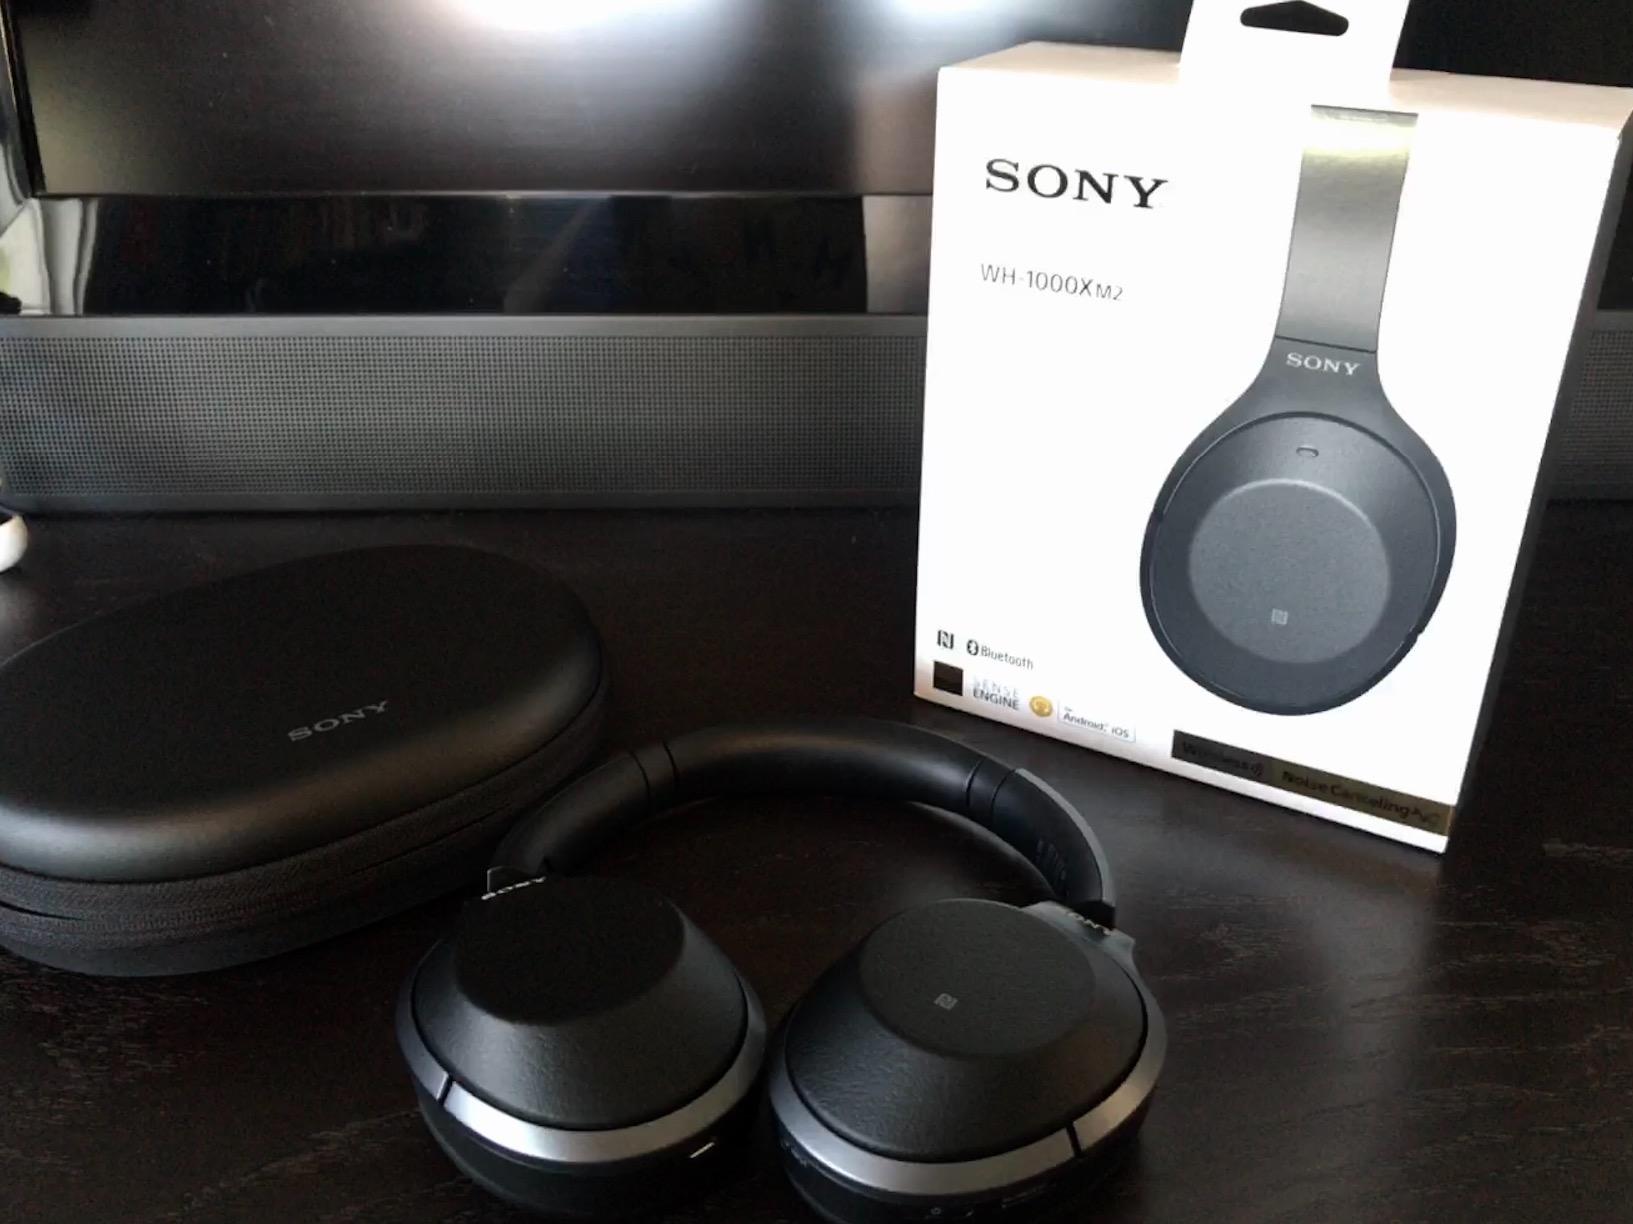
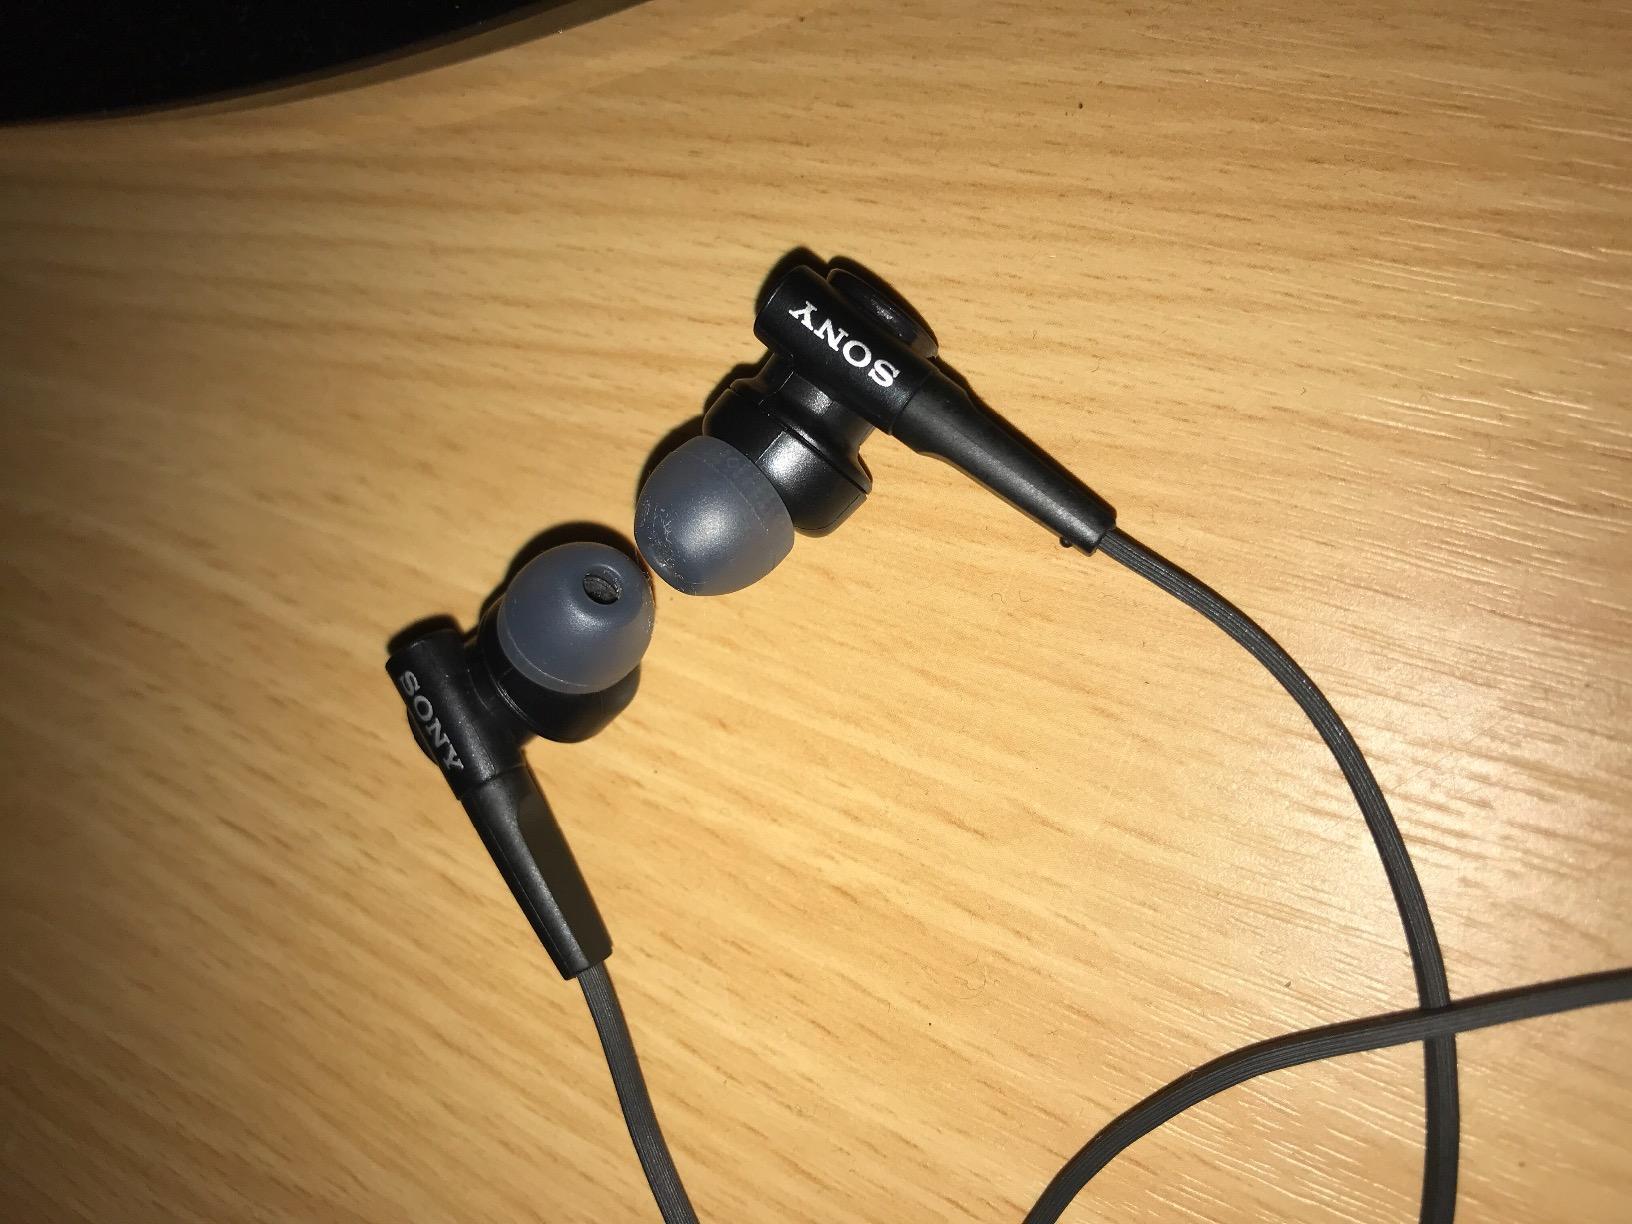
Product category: headphones
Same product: no